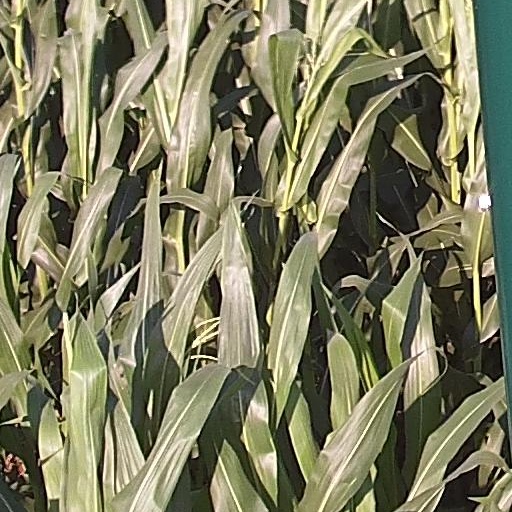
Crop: maize; corn